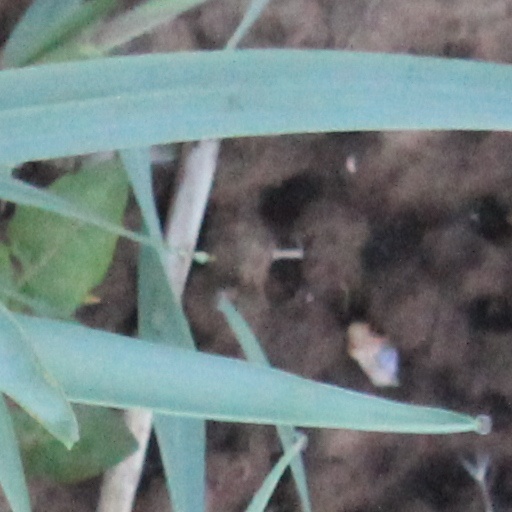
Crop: wheat